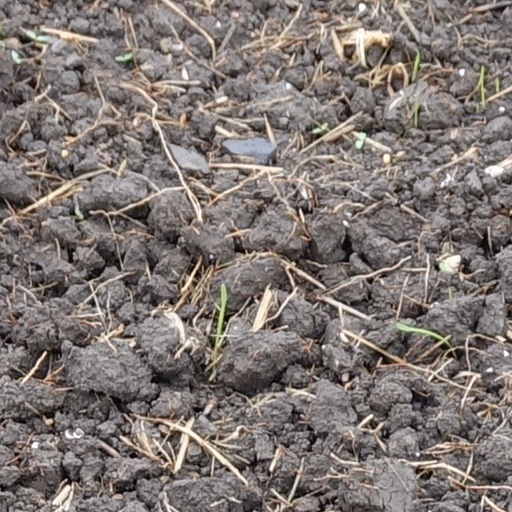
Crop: wheat